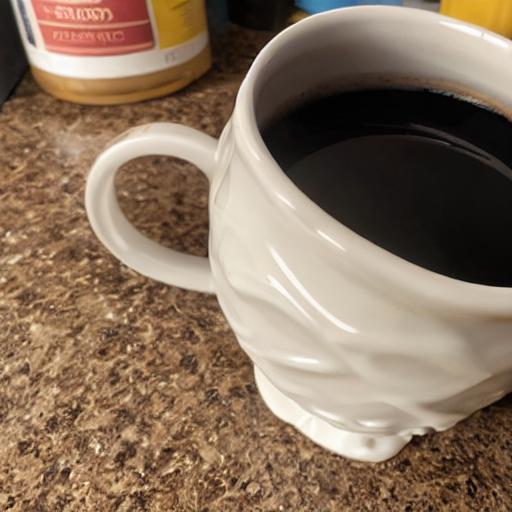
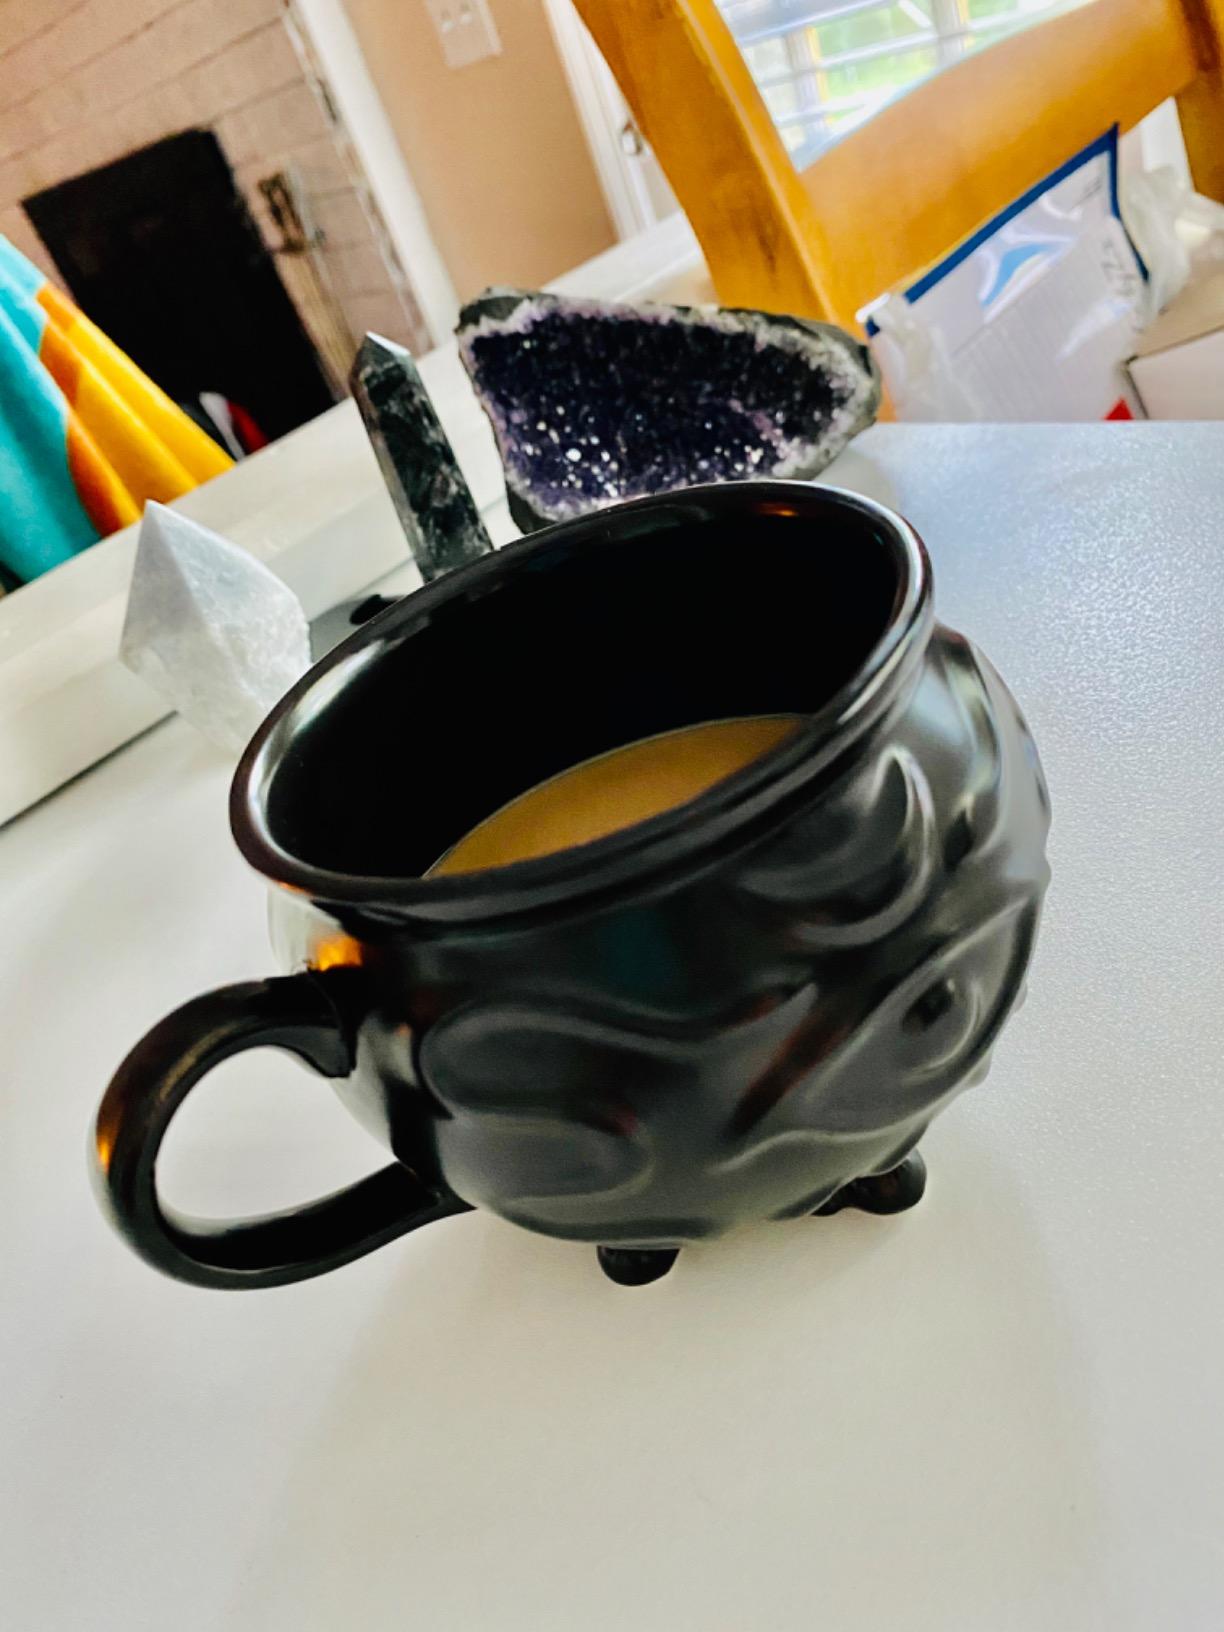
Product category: items_mug
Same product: no